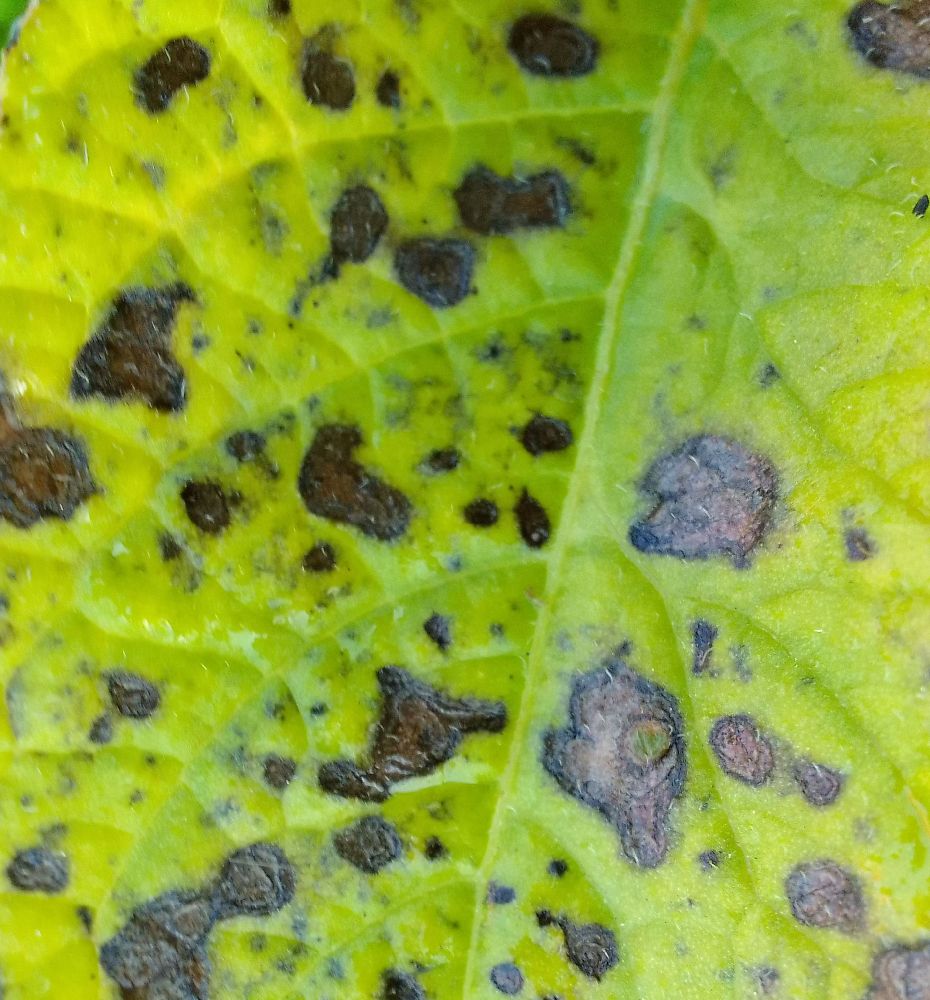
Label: Early blight